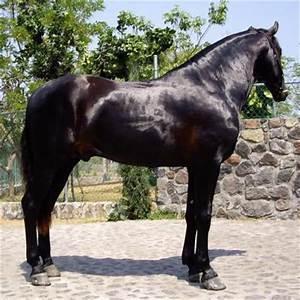
horse